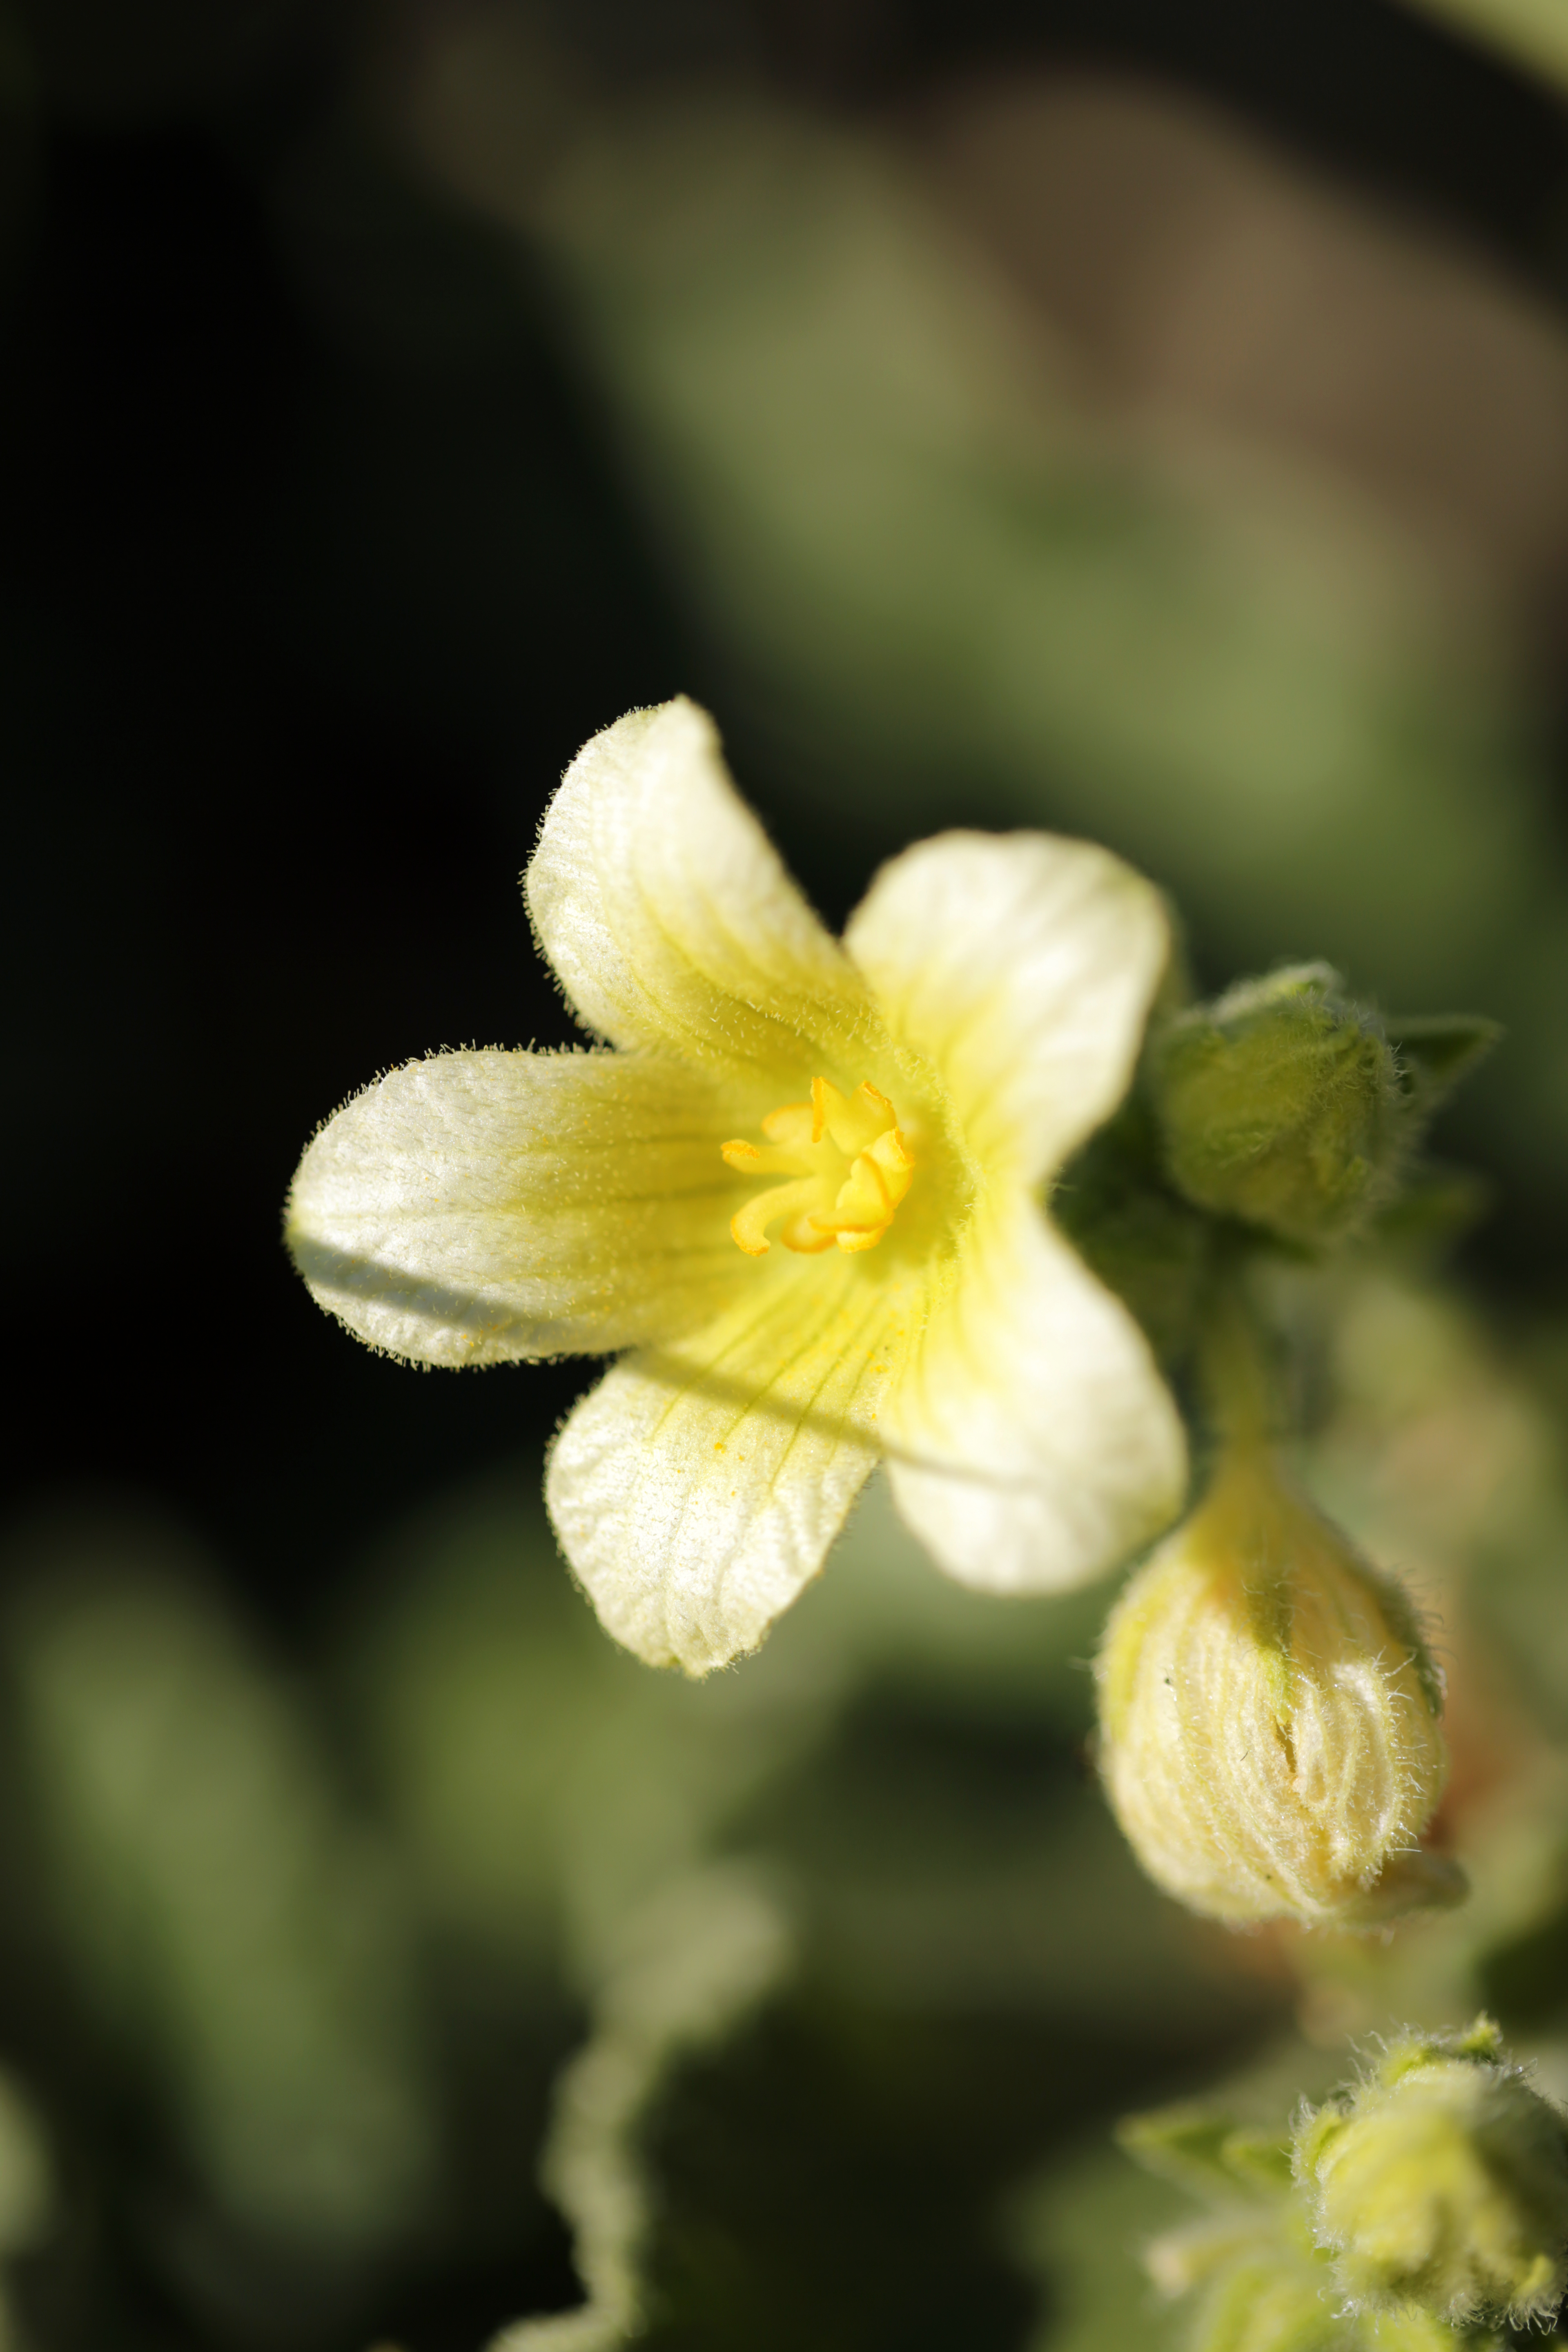
nature, blossom, plant, photography, leaf, flower, petal, green, canon, botany, yellow, flora, wildflower, close up, wildflowers, details, soleil, plante, automne, lumiere, isasza, eos5d, exterieur, ecballiumelaterium, spritzgurke, cucurbitace, cornichonsauteur, concombredne, planrapproch, macro photography, flowering plant, plant stem, land plant